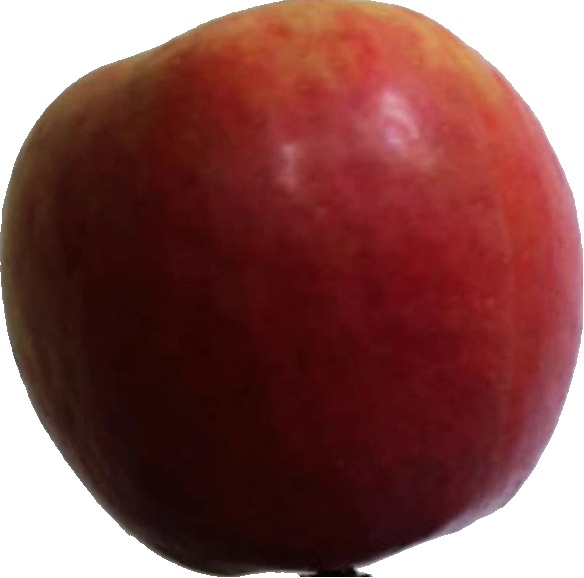
Label: apple_crimson_snow_1